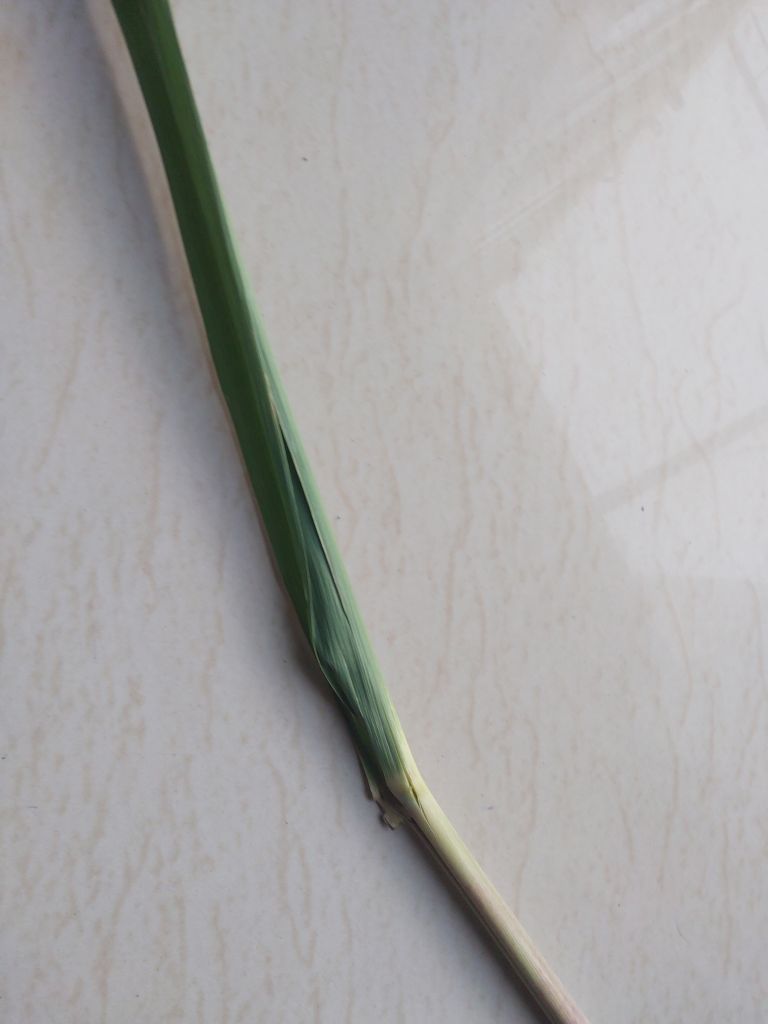
Label: Smut